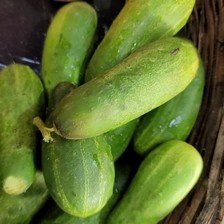
Label: cucumber